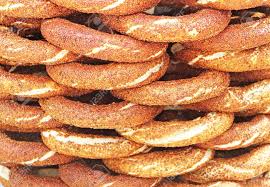
Yemek: simit